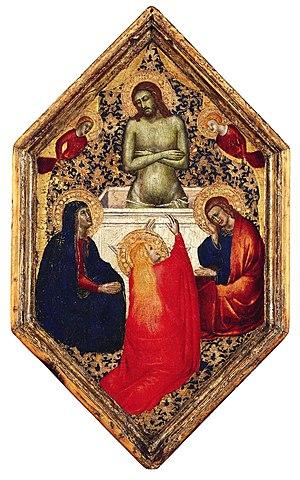
Matteo di Pacino est un peintre italien du Trecento, immatriculé à l'Arte dei Medici e Speziali depuis 1359 et documenté jusqu’en 1394.